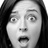
Emotion: surprise